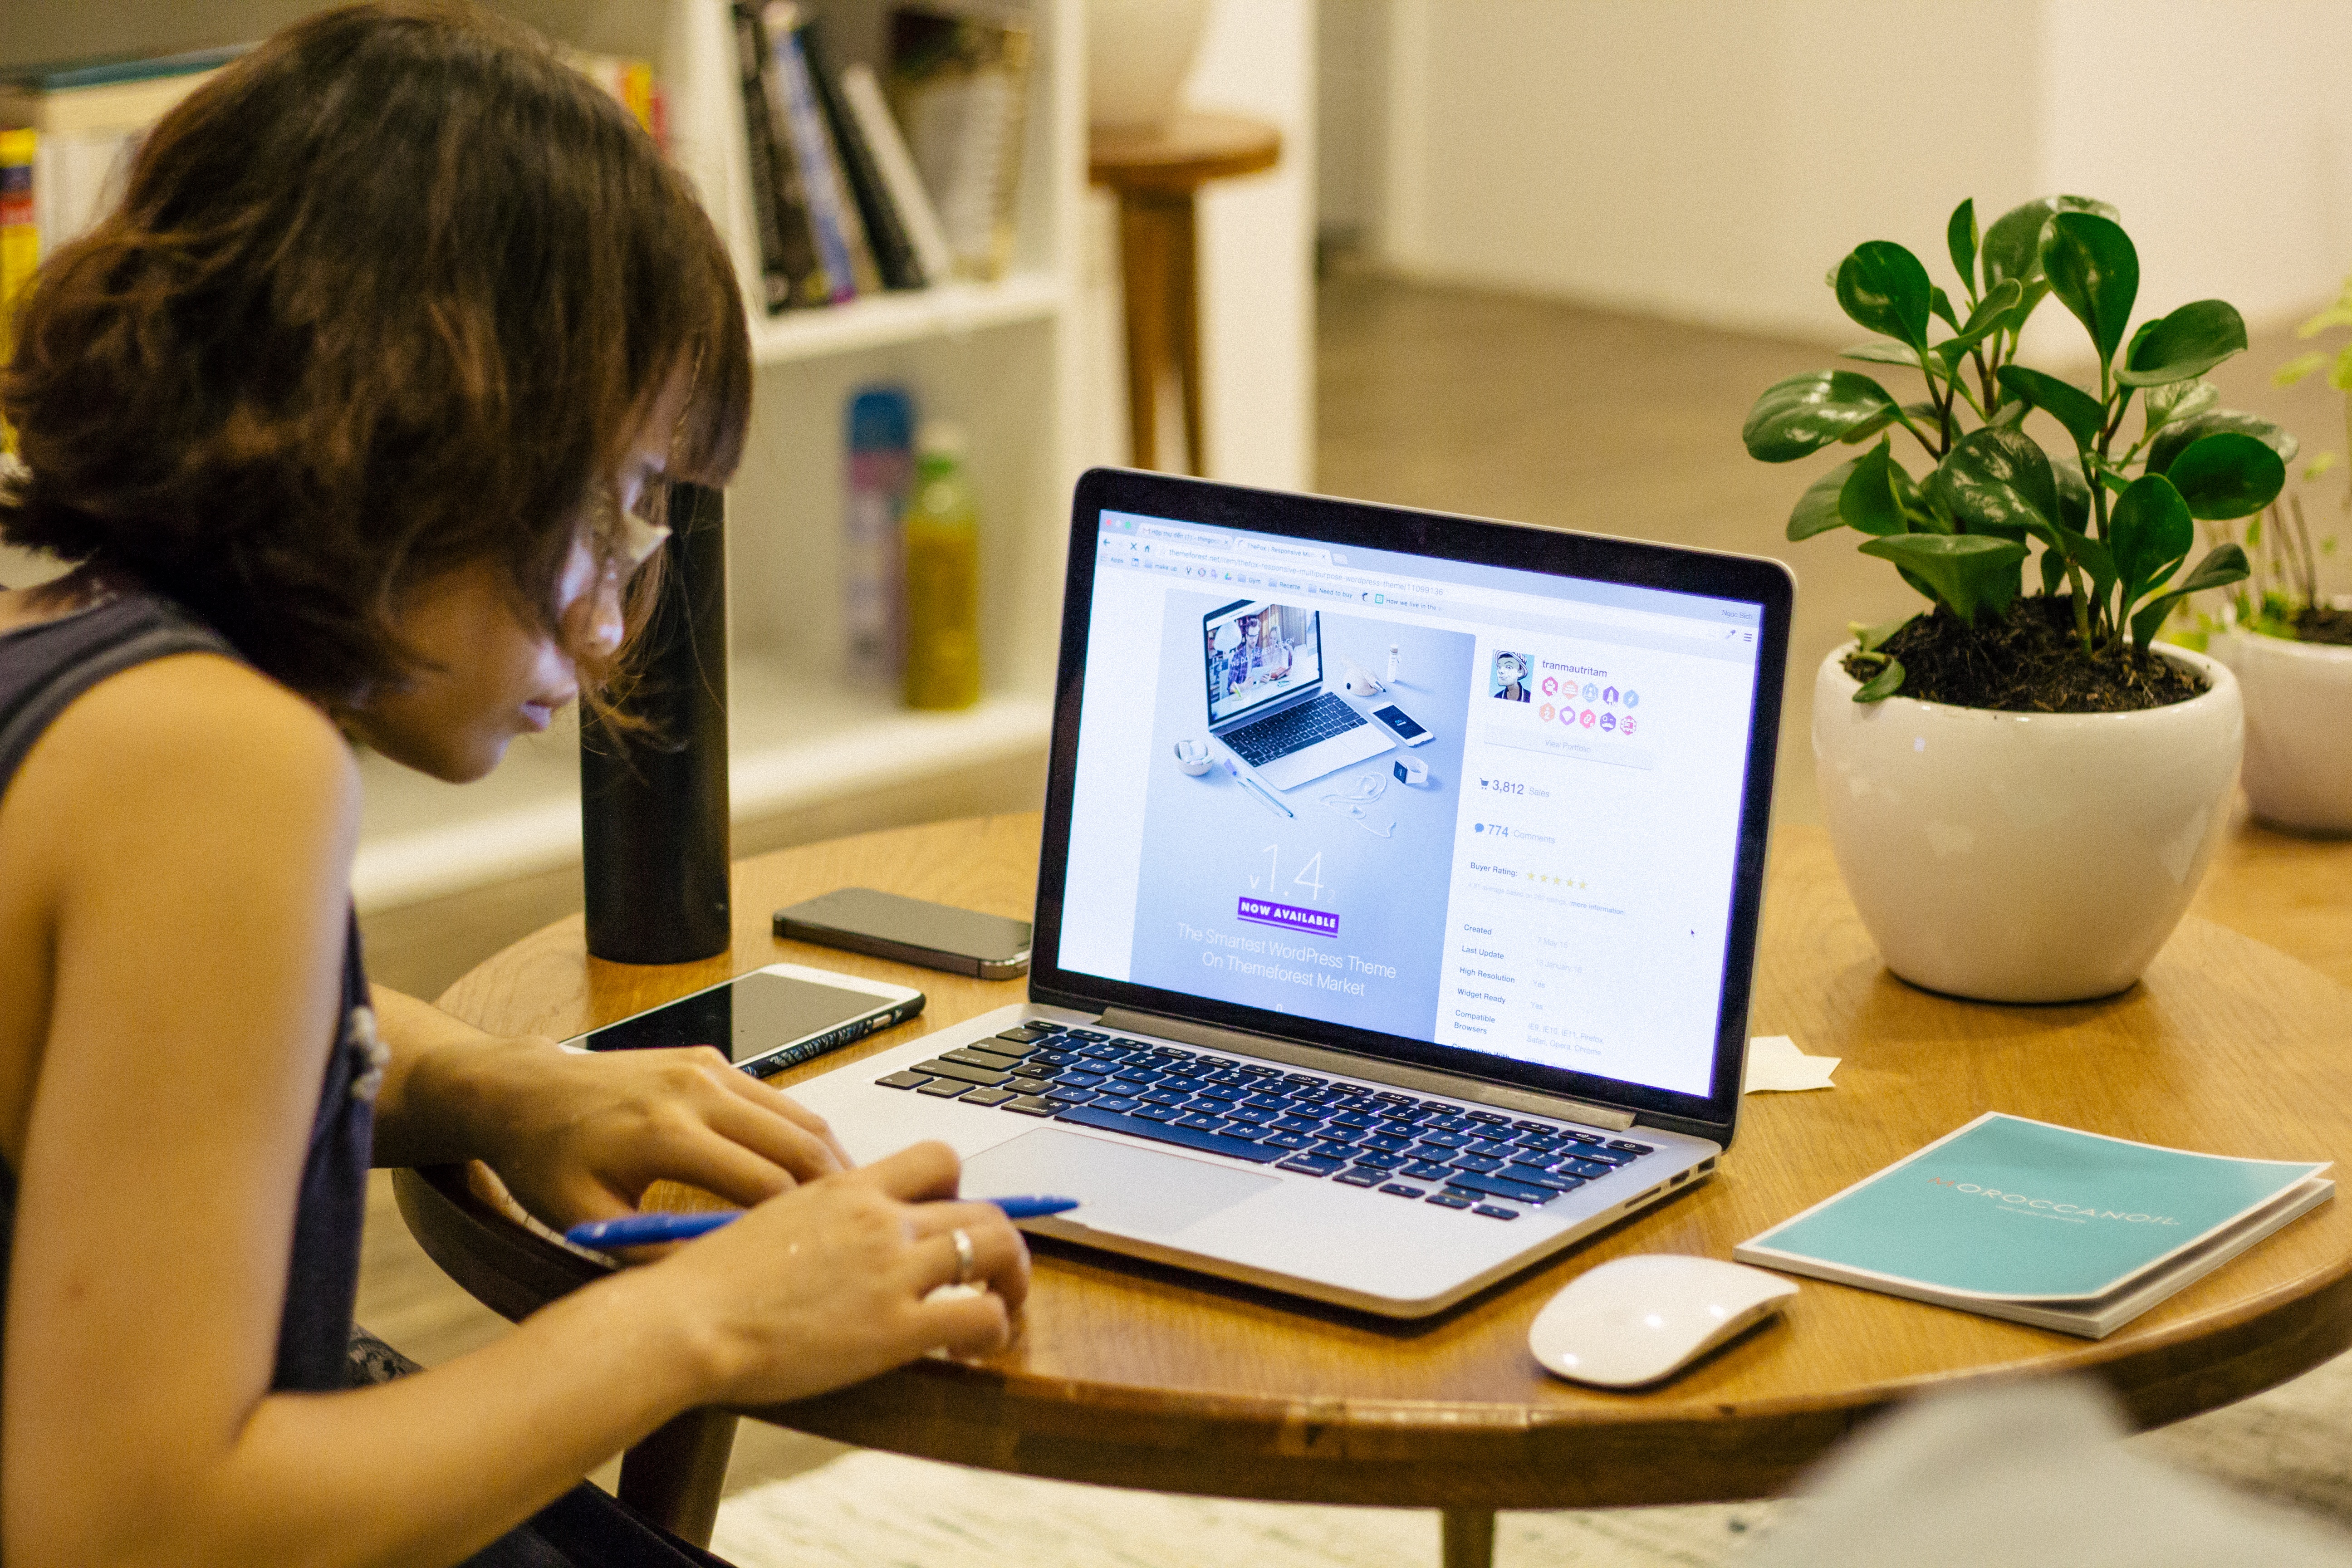
desk, computer, writing, working, person, woman, biology, office, conversation, education, classroom, design, learning